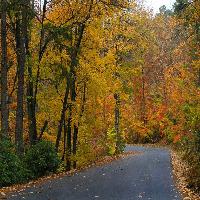
Weather: cloudy or overcast